European printmaking in the 20th century

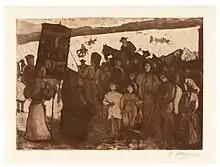
"La cantante de las muchedumbres" (c. 1910), by Francisco Iturrino, Gelonch-Viladegut collection, Lérida

Between the 1920s and 1940s, Surrealism developed, a movement that placed special emphasis on imagination, fantasy and the world of dreams, with a strong influence of psychoanalysis, with a figurative and an abstract tendency. One of its greatest exponents was Salvador Dalí, who evolved from a formative phase in which he tried various styles (impressionism, futurism, cubism, fauvism) to a figurative surrealism strongly influenced by Freudian psychology. In the graphic field he devoted himself preferably to book illustration, such as "The Songs of Maldoror" by Count of Lautréamont (1934), "Don Quixote" by Cervantes (1957) and "Divine Comedy" by Dante (1960). In 1957 he versioned "Los caprichos" by Goya. Also noteworthy is his "Surrealist Tauromaquia", from 1976.